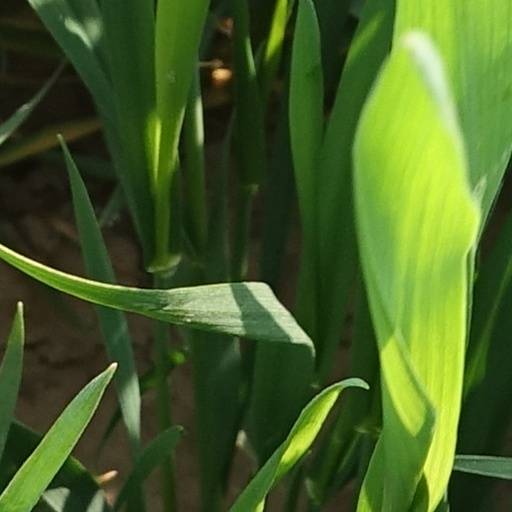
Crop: wheat